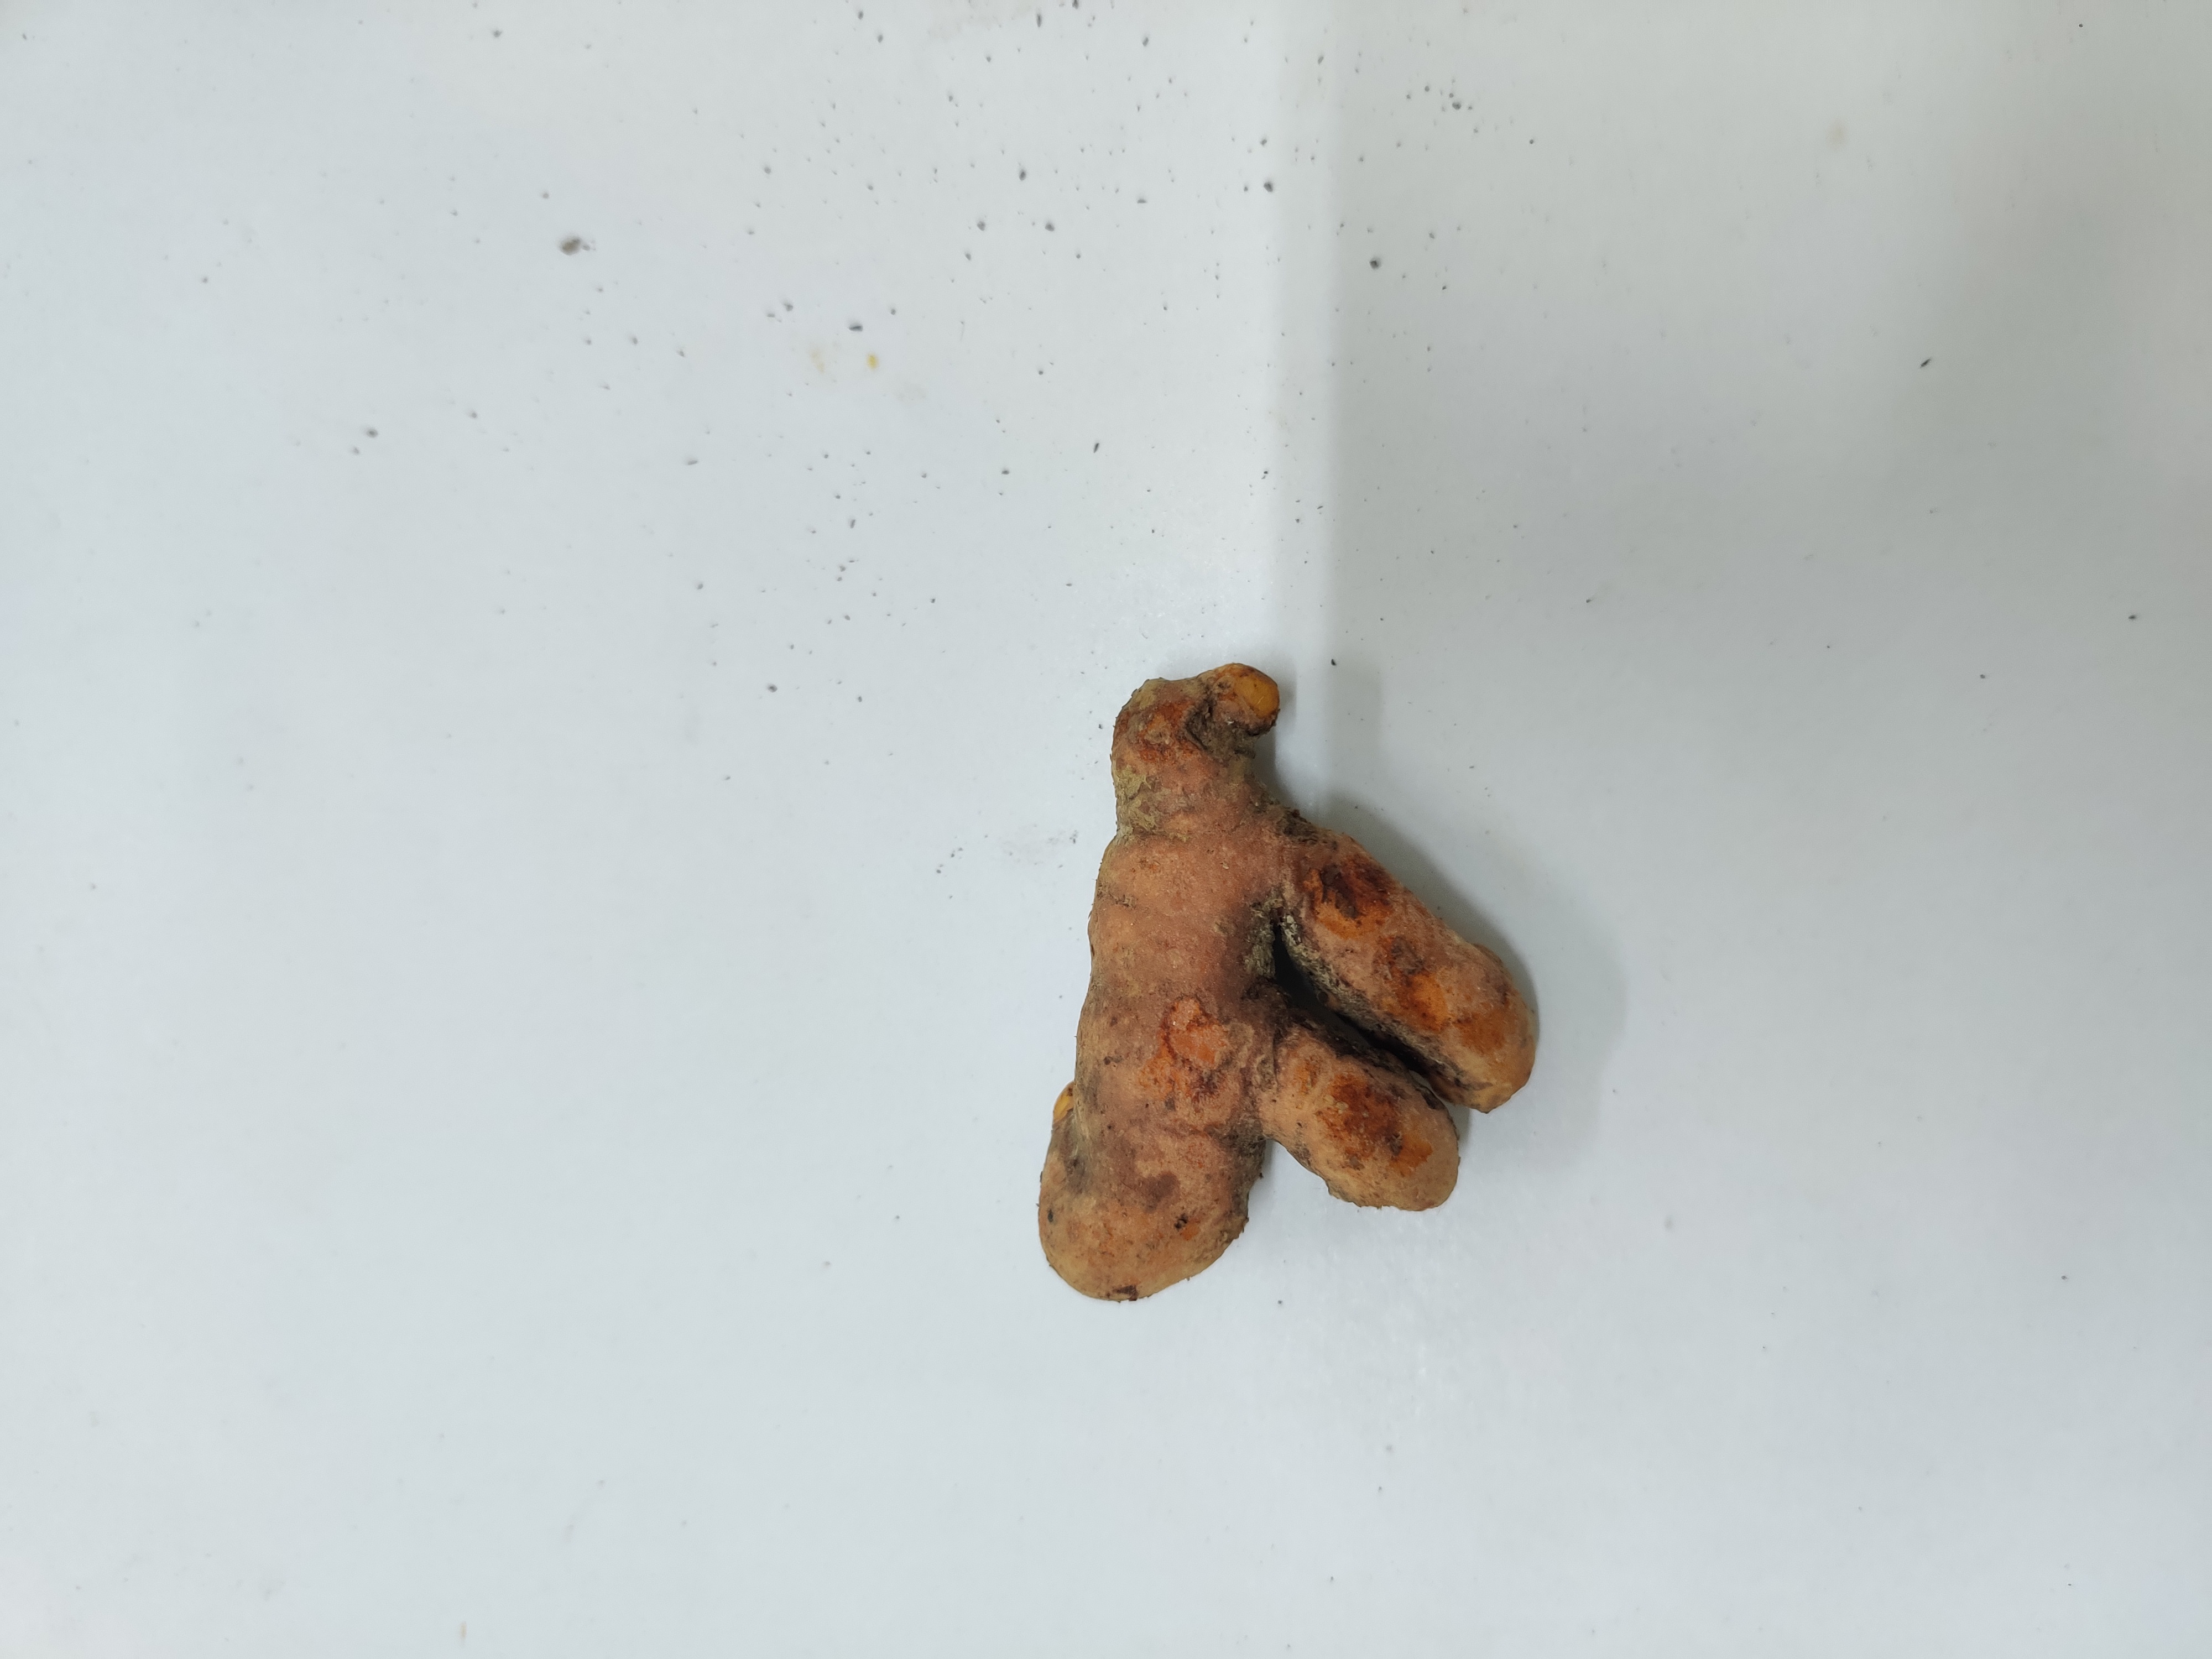
Crop: Turmeric
Condition: Fresh